Suwon

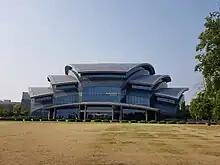
Sungkyunkwan University library

The city is composed of four "gu" (districts). Jangan District and Gwonseon District were established on 1988. On 1993, parts of Jangan District and Gwonseon District became a new district, Paldal District. The newest district is Yeongtong District, which separated from Paldal District on 2003. These districts are in turn divided into 42 "dong".